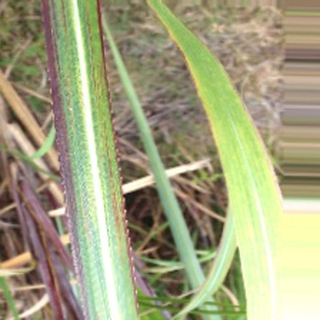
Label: sugarcane_bacterial_blight